Hankensbüttel Otter Centre

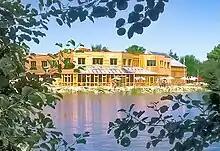
Otter Centre

The Centre provides environmental education through practical learning and experimentation. Visitors are given a closer insight into environmental and nature conservation throughout the entire site based on the motto "Play and Learn". To that end there is a range of mechanical equipment, which help to illustrate various facts - for example, visitors can feed a wooden beech marten with magnetic picture plate in order to find out which food this animal actually eats.